Neurogenic bladder dysfunction

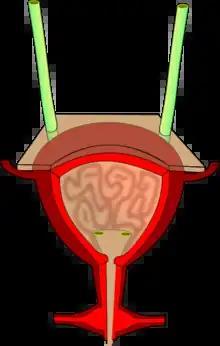
Urinary bladder and urethra (red) with ureters (green)

Uninhibited bladder is usually due to damage to the brain from a stroke or brain tumor. This can cause reduced sensation of bladder fullness, low capacity bladder and urinary incontinence. Unlike other forms of neurogenic bladder, it does not lead to high bladder pressures that can cause kidney damage.